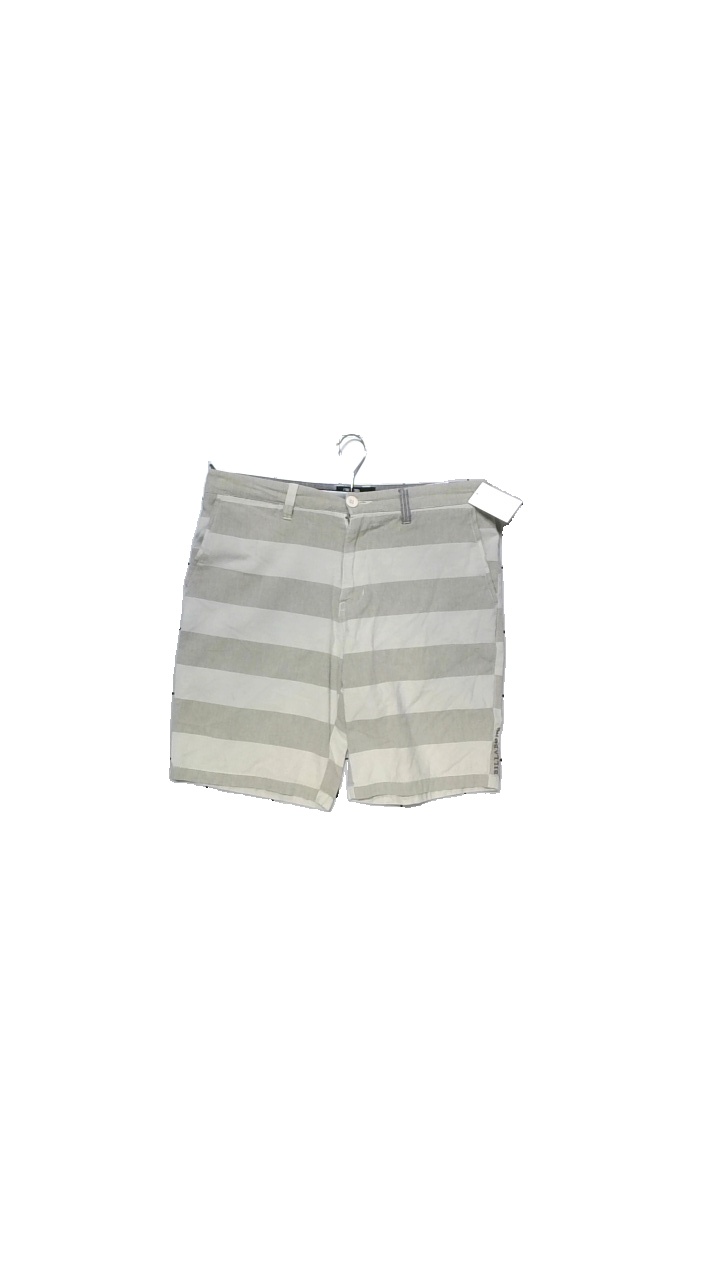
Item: Shorts (Men)
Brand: Billabong
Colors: Beige, Grey
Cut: Regular
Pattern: Striped
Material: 100%Cotton
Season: Summer
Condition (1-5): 4
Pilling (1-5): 4
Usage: Reuse
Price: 50-100